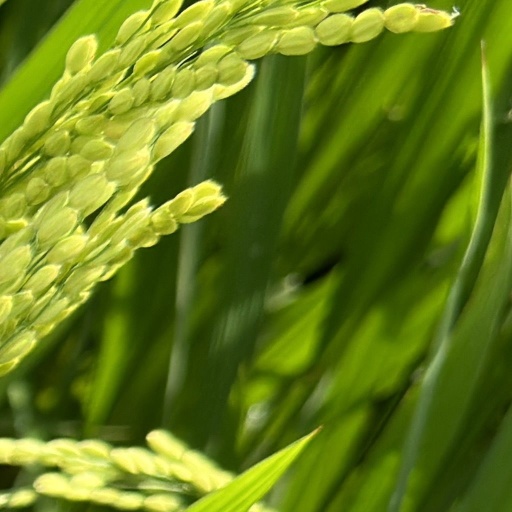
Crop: rice